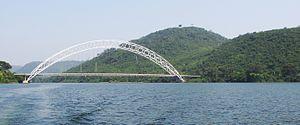
Cette liste de ponts du Ghana présente les ponts remarquables du Ghana, tant par leurs caractéristiques dimensionnelles, que par leur intérêt architectural ou historique.